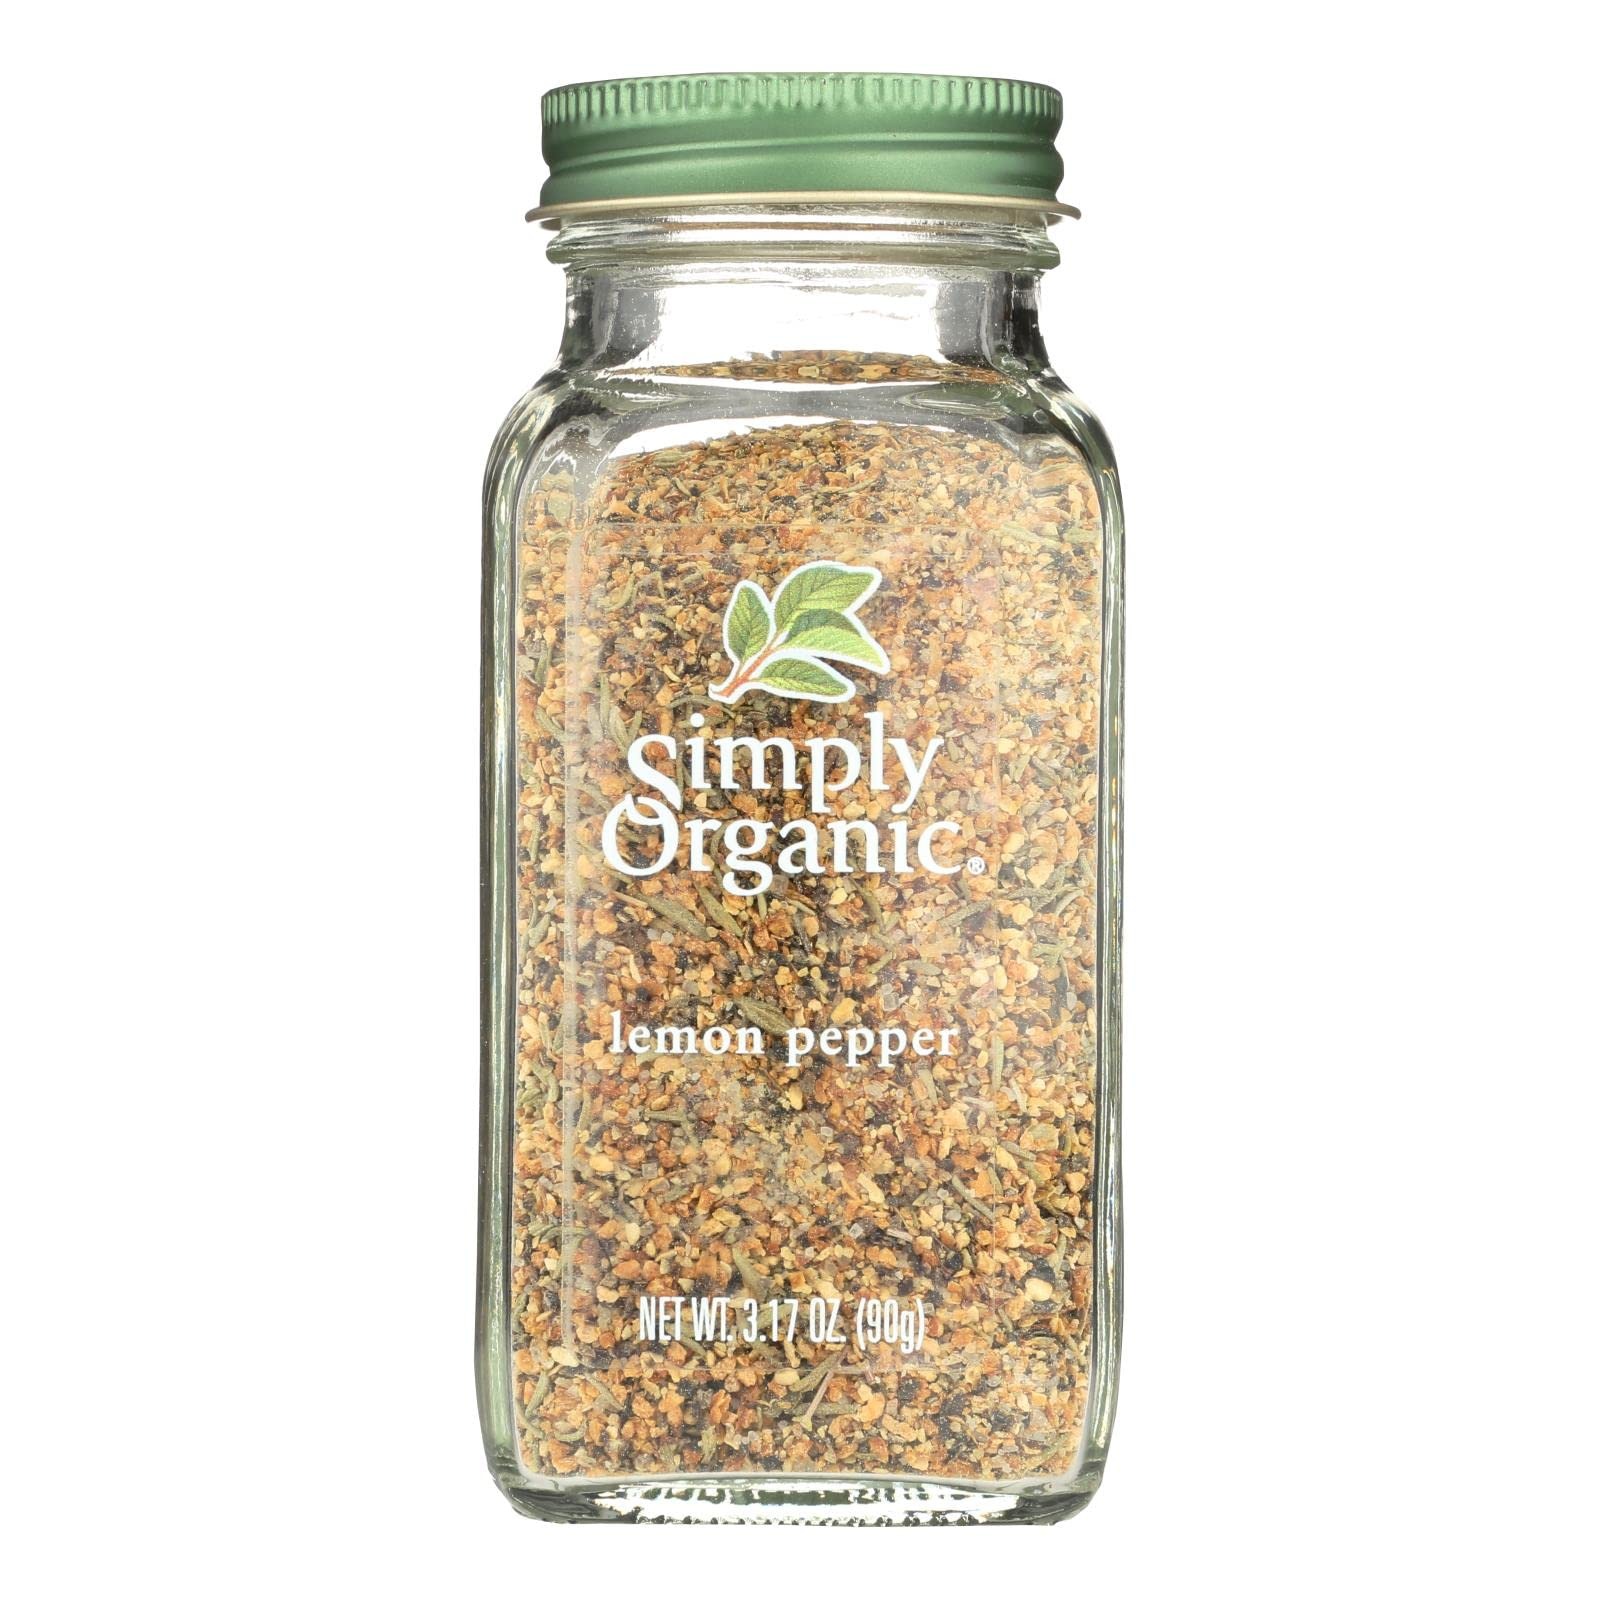
Item Name: Simply Organic Btl Lemon Pepper Org
Value: 3.0
Unit: Count

Price: 6.49